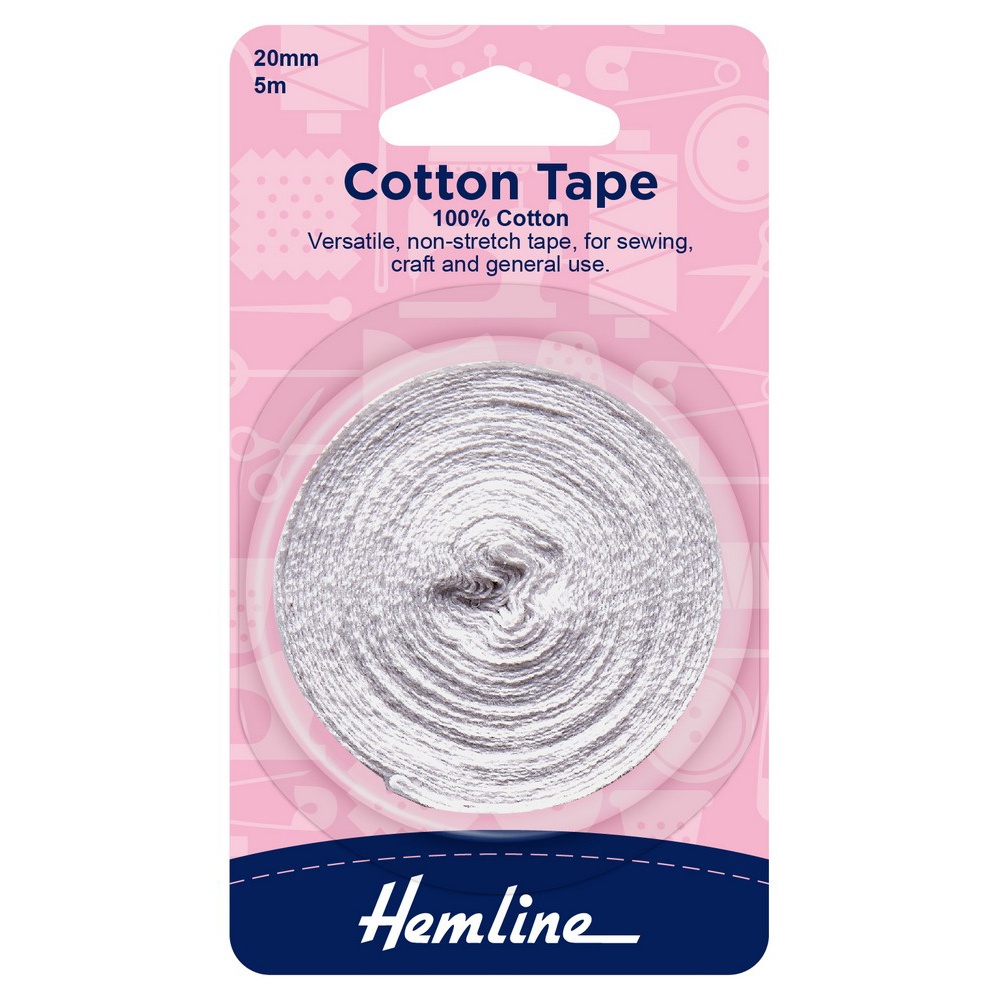
Bómullarband - hvítt - 20 mm
540.20 Bómullarband til saumaskapar, föndurs og almennrar notkunar. 100% bómull. 20 mm x 5 m
Brand: Hemline
Category: Arts & Entertainment > Hobbies & Creative Arts > Arts & Crafts > Art & Crafting Tools > Needles & Hooks > Hand-Sewing Needles > Embroidery Needles